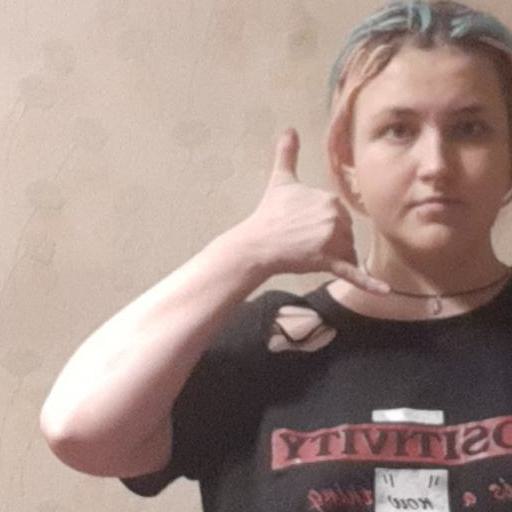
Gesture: call